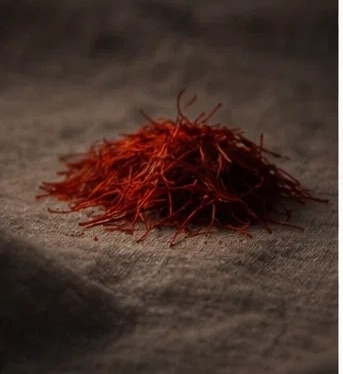
Saffron quality class: mogra